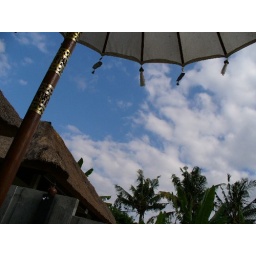
I love the clouds. The sky is really clear in bali.